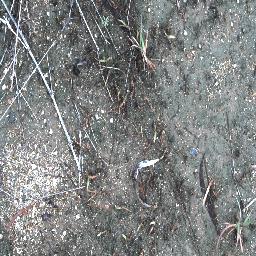
Label: negative